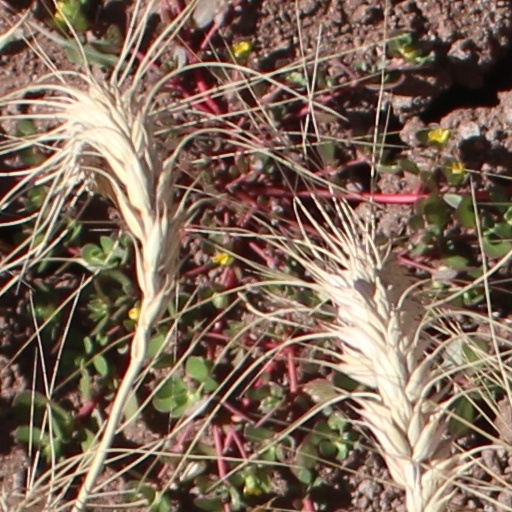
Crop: wheat